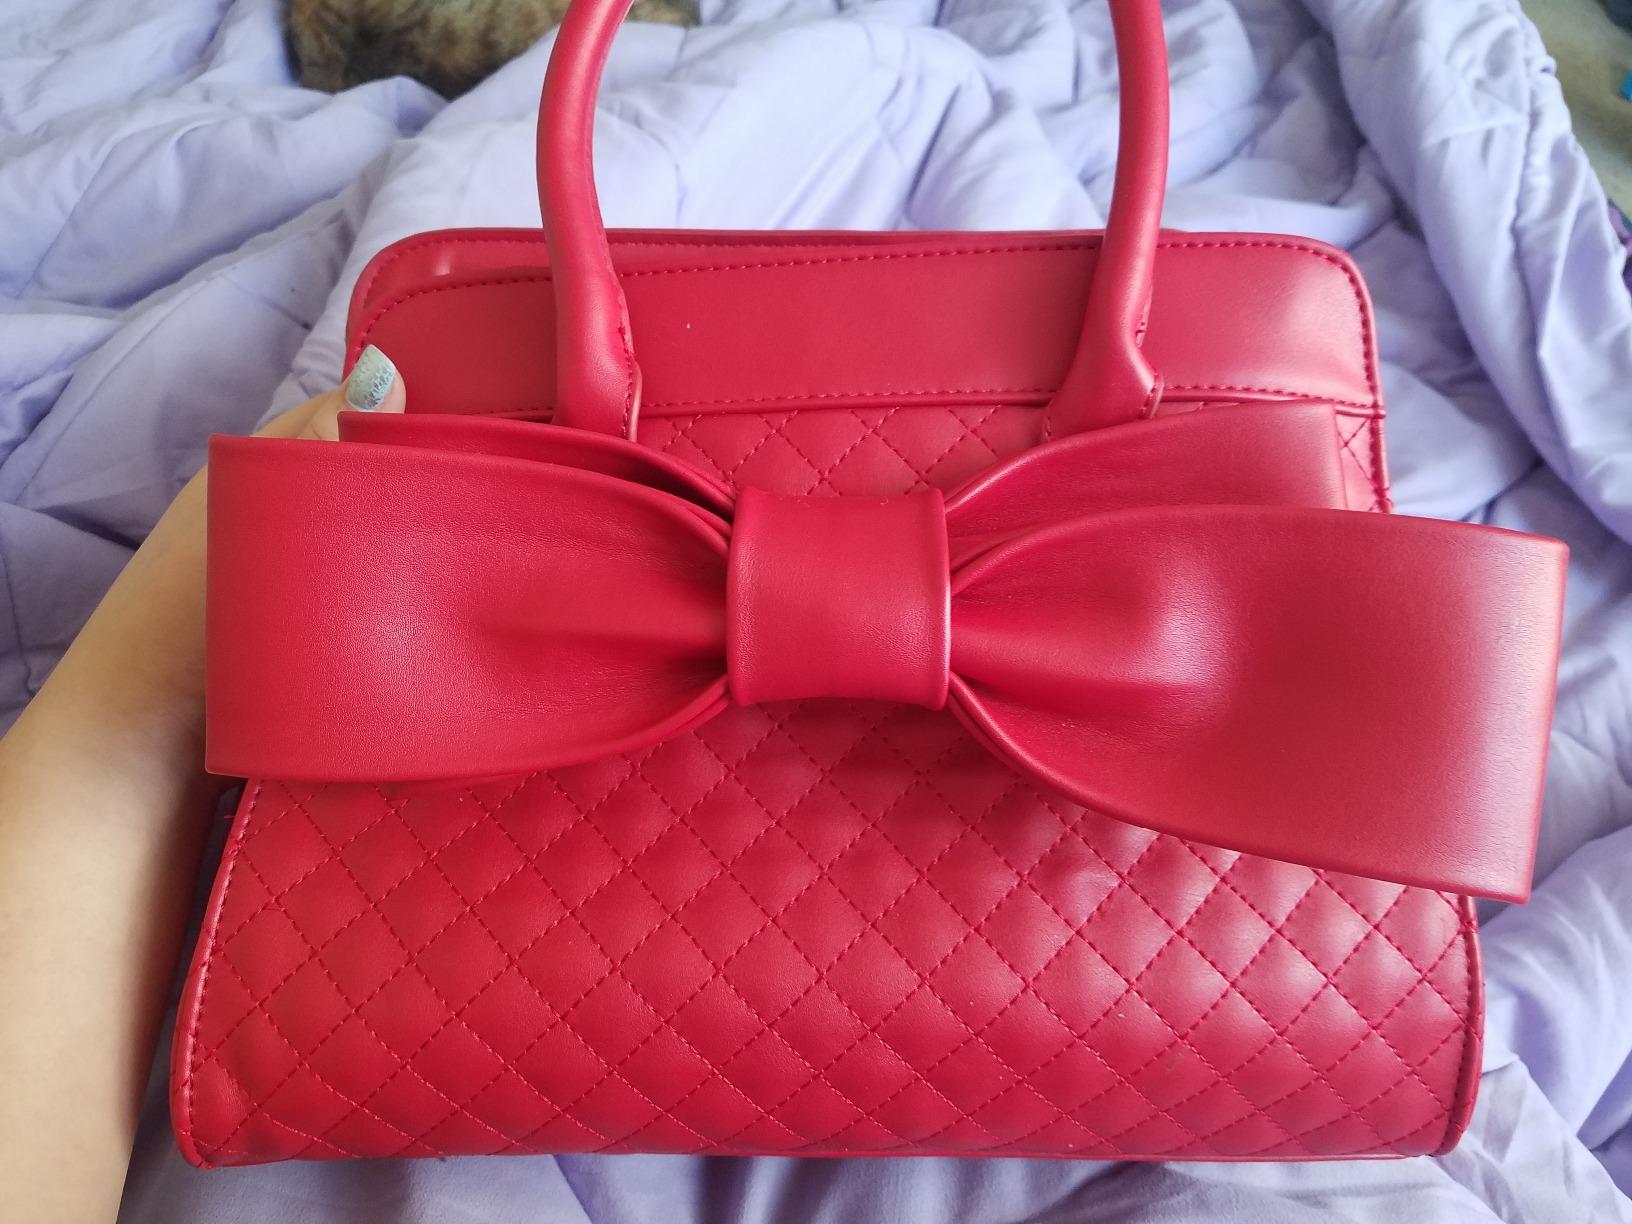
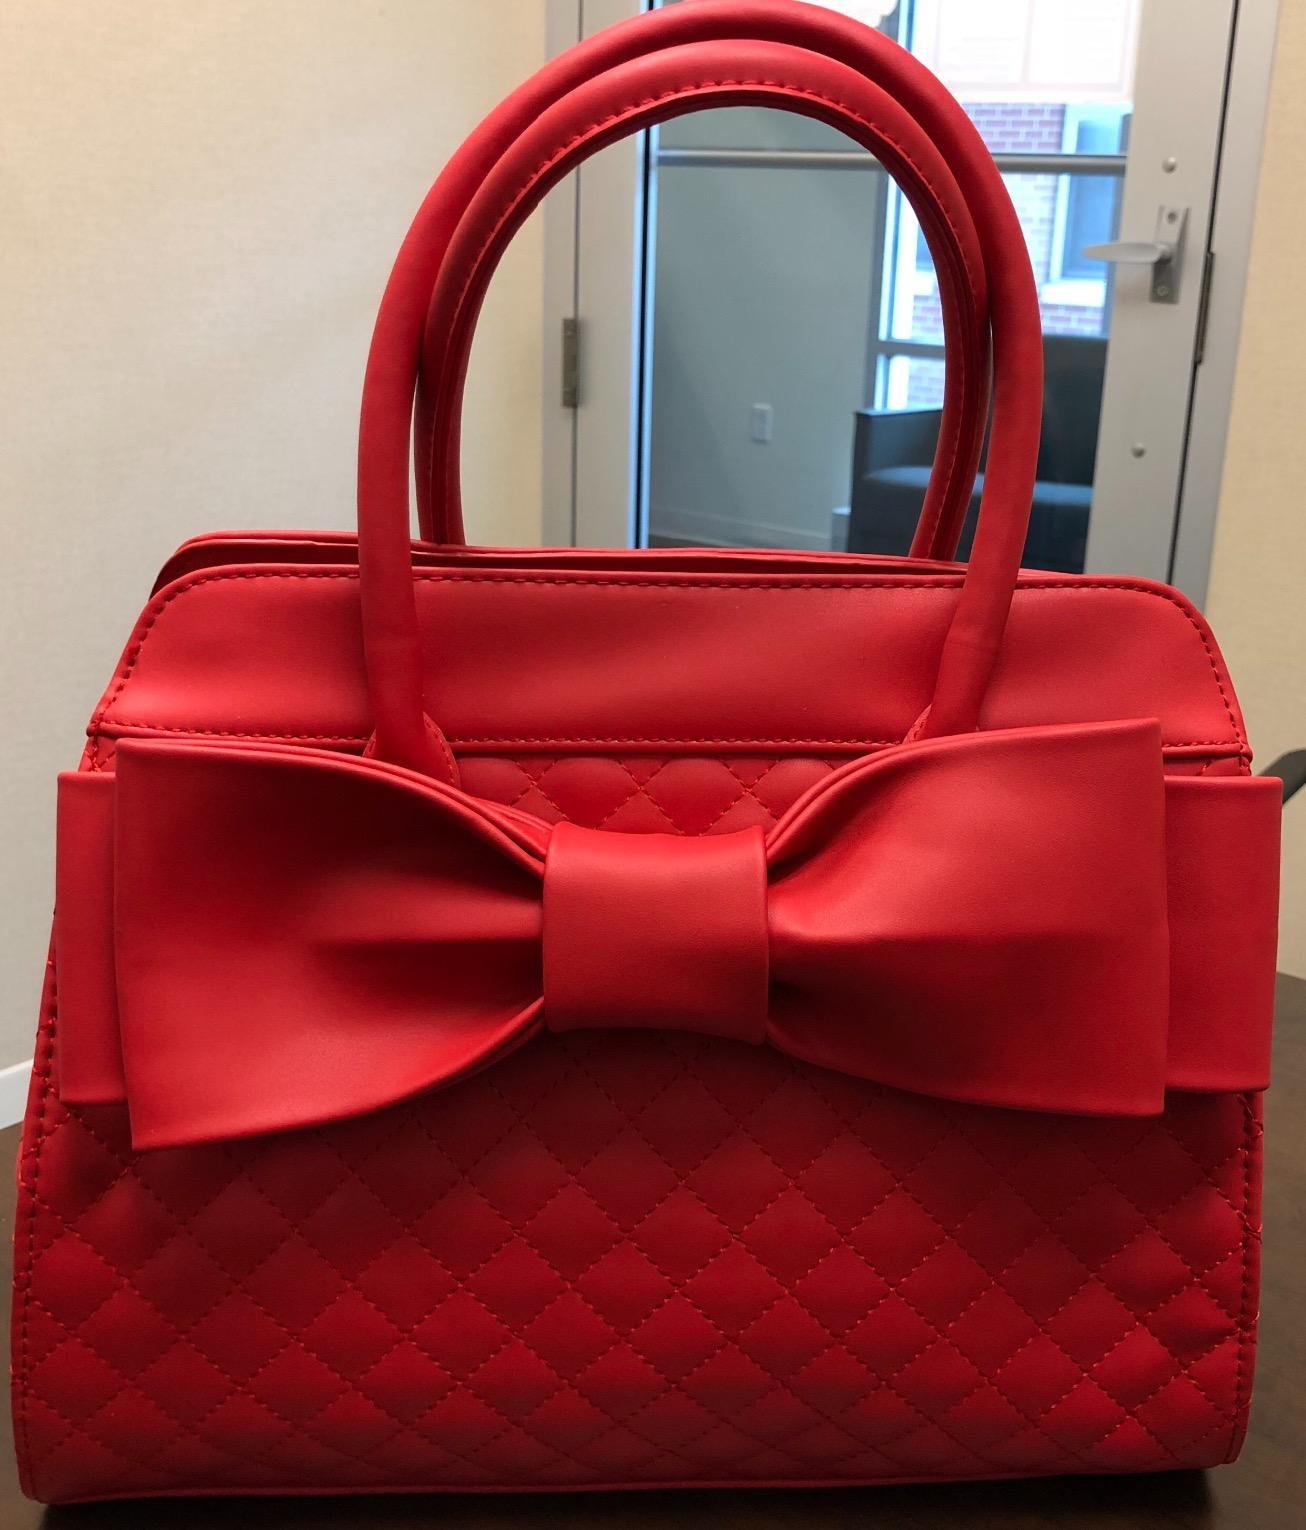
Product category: accessories_handbag
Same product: yes